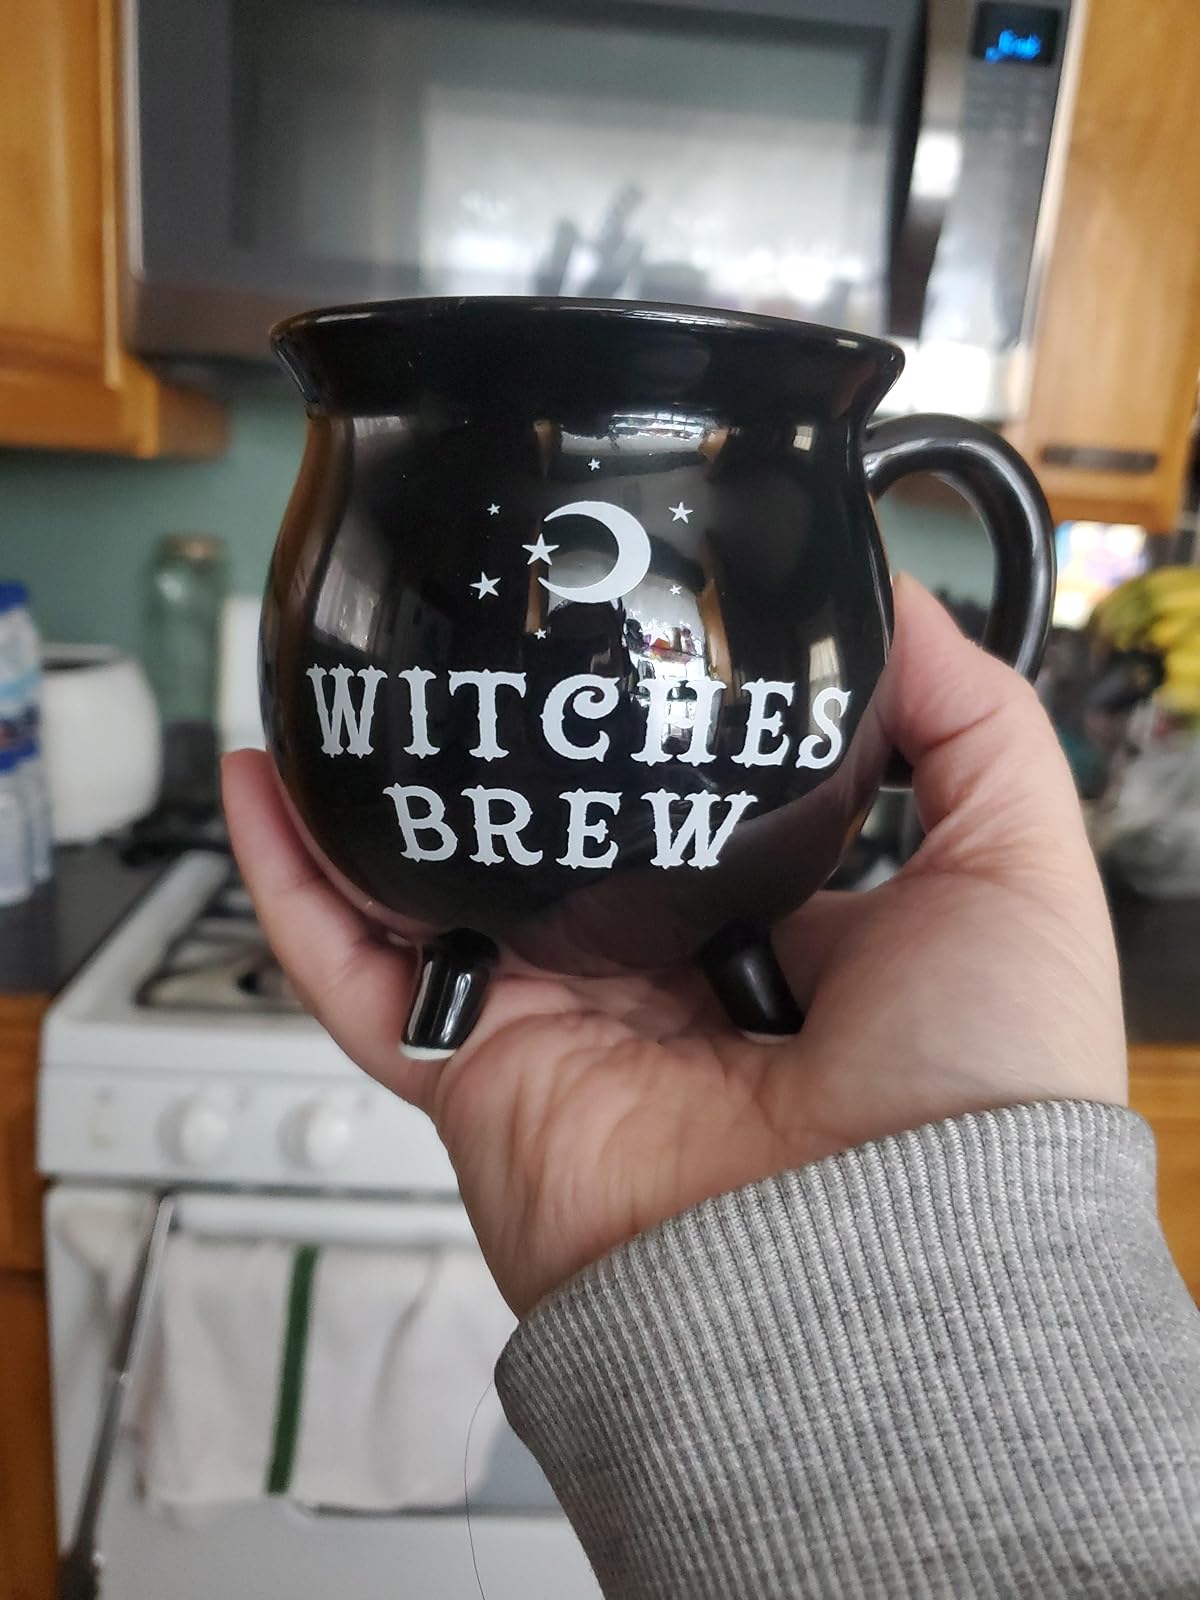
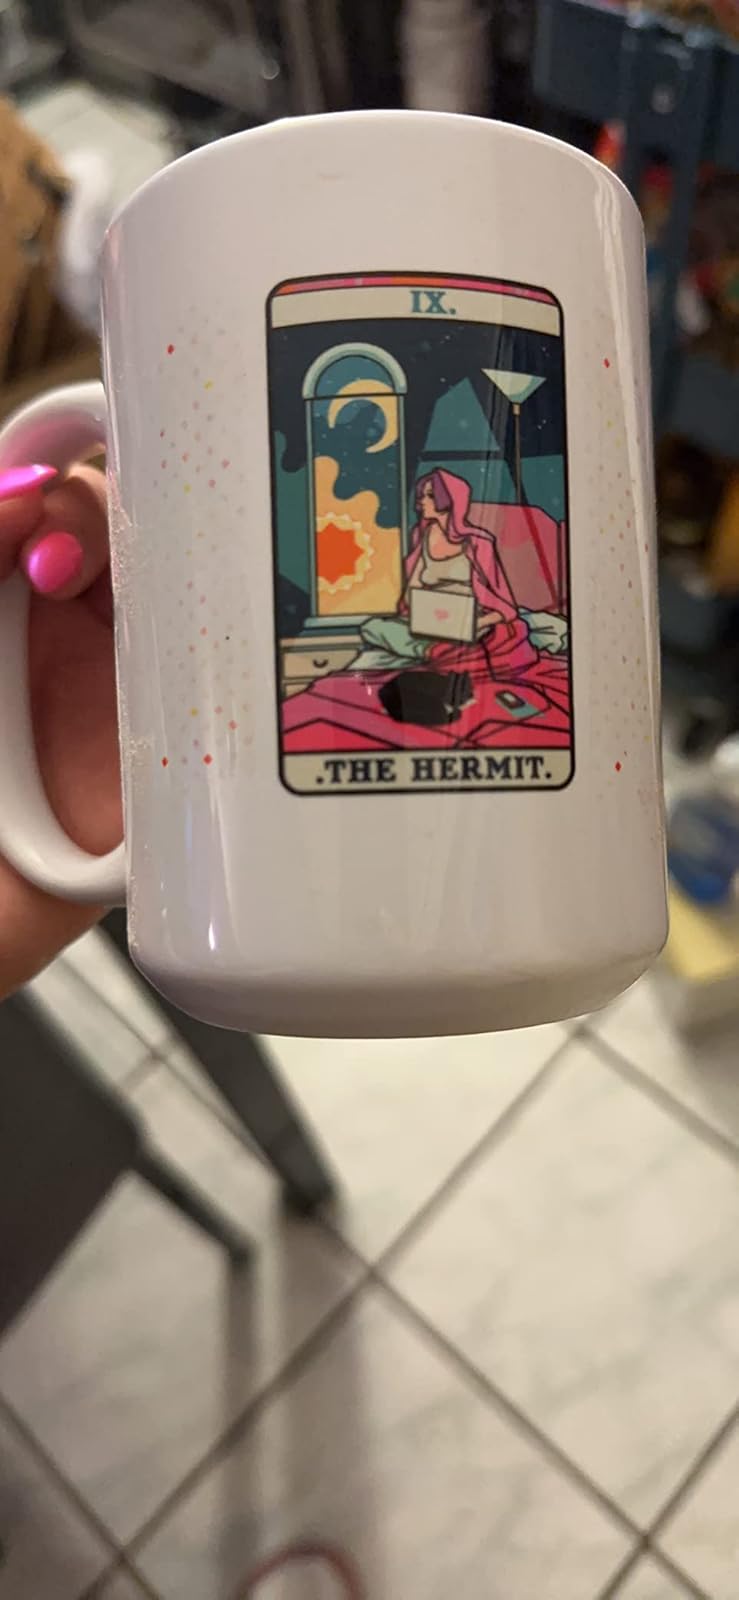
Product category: items_mug
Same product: no